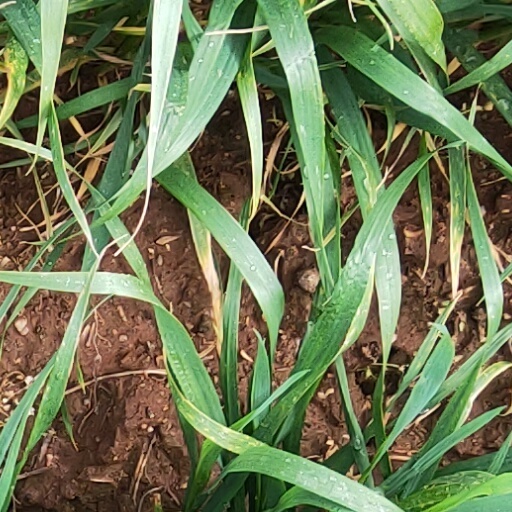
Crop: wheat